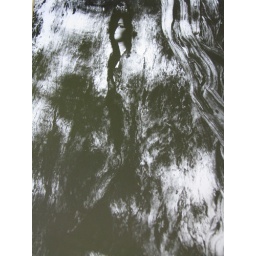
I took this in Florida, and my sister is in the crack of the tree. This is black and white dark room stuff.